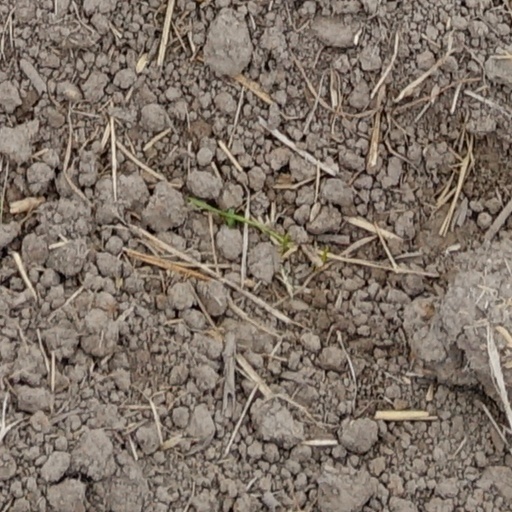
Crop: wheat